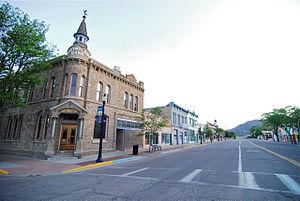
Cañon City est une ville située dans le comté de Fremont dans l’État du Colorado aux États-Unis.